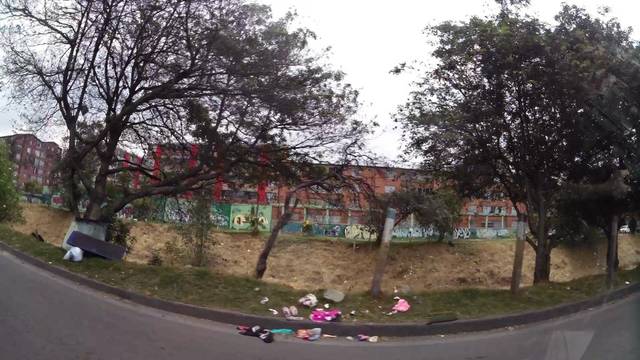
Region: Colombia
Coordinates: 4.594, -74.103